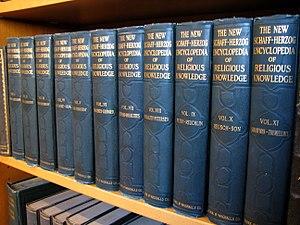
La Schaff–Herzog Encyclopedia of Religious Knowledge est une encyclopédie religieuse. Elle est basée sur une encyclopédie allemande antérieure Realencyklopädie für protestantische Theologie und Kirche.